WET (company)

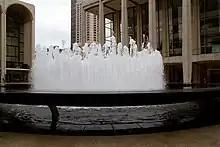
Revson Fountain (2011)

WET was commissioned in 2006 to redesign the Revson Fountain, originally opened in 1964 at the Lincoln Center for the Performing Arts, in New York. The company was engaged to redesign the fountain at the recommendation of the firm Diller Scofidio + Renfro who were the lead designers on the overall renovation of the Lincoln Center.